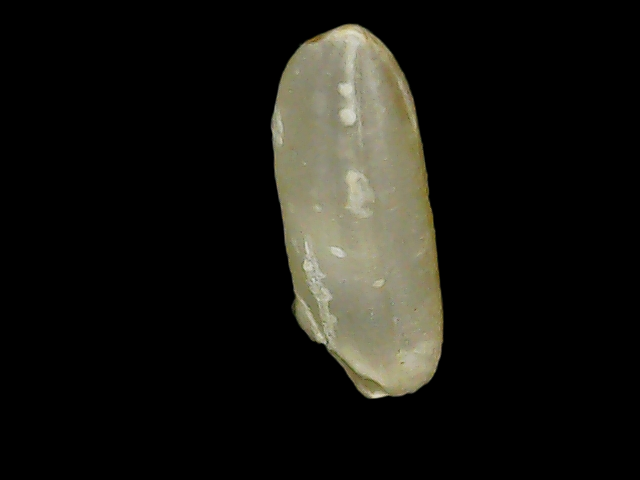
Rice variety: Binadhan11